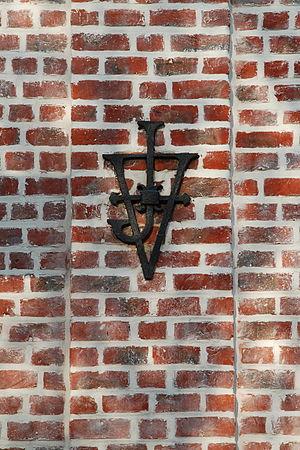
Belgique - Watermael - Entrepôt Van Cutsem (néo-gothique, architecte Albert Roosenboom, 1902)
L'Entrepôt Van Cutsem est un édifice de style néo-gothique, construit en 1902 à Watermael-Boitsfort en Belgique par l'architecte Albert Roosenboom.